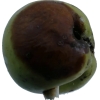
Label: Apple 12